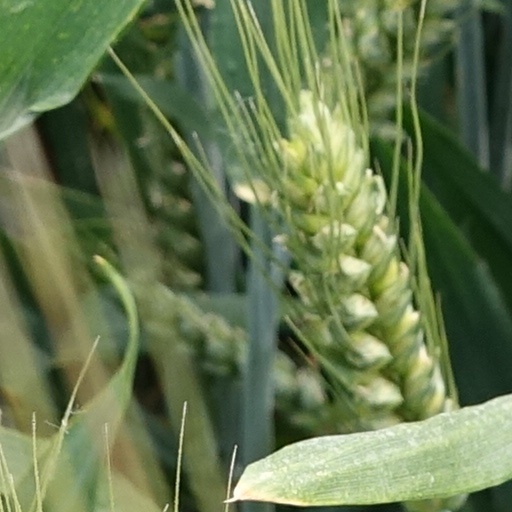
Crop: wheat